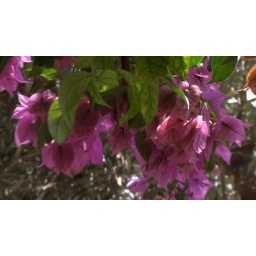
Pink flowers on tree in Jerusalem by garden